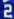
Number: 2